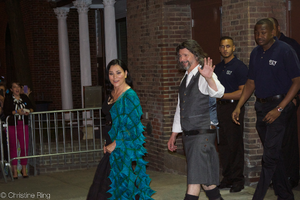
Outlander, ou Outlander - Le Chardon et le Tartan au Québec et en Suisse, est une série télévisée américaine créée par Ronald D. Moore et diffusée depuis le 9 août 2014 sur Starz et au Canada depuis le 24 août 2014 sur Showcase pour les deux premières saisons, puis en simultané sur W Network depuis la troisième saison. Elle est l'adaptation de la série de romans de fantasy Le Chardon et le Tartan écrits par Diana Gabaldon.